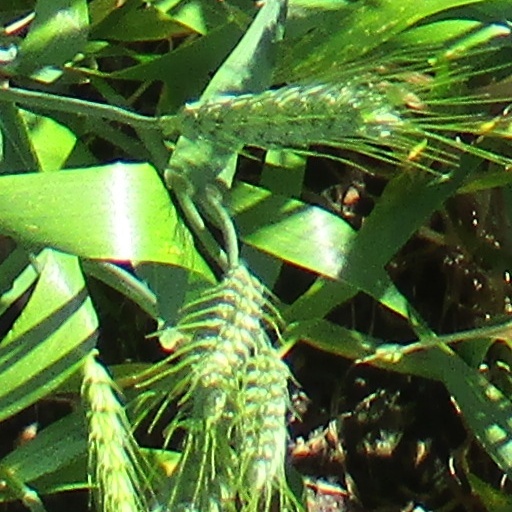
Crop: wheat